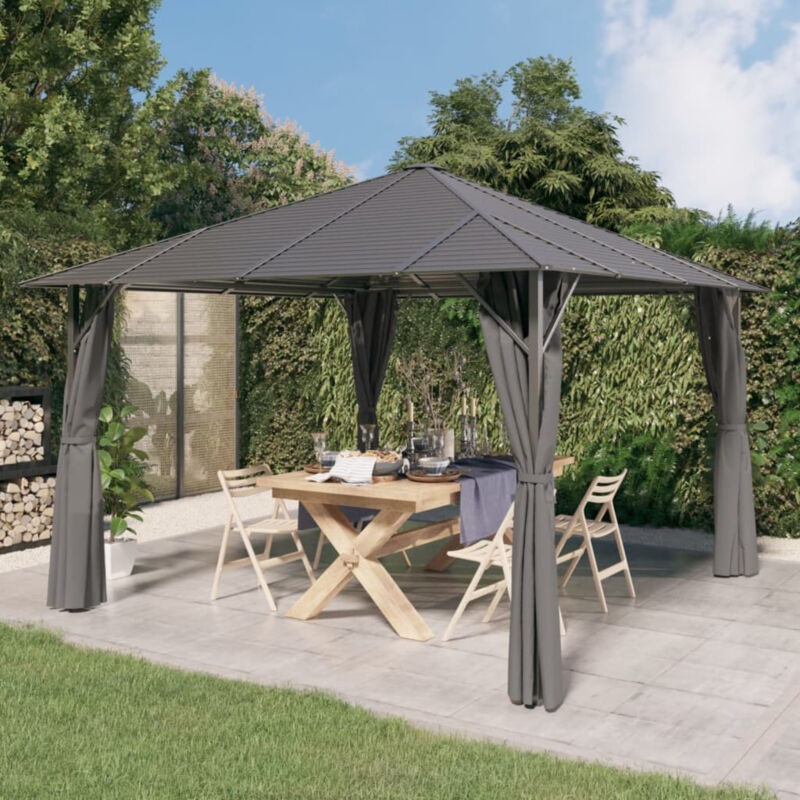
Gazebo with Sidewalls&Roof 3x3 m Anthracite X7P4
Condition New other (see details)An item in excellent, new condition with no wear. The item may be missing the original packaging or protective wrapping, or may be in the original packaging but not sealed. The item may include original accessories. The item may be a factory second (i.e. it has a small flaw that does not affect the operation of the item such as a scratch or dent). See the seller's listing for full details and description. See all condition definitionsopens in a new window or tab Seller notes “Due to courier restrictions, we can only offer shipping for the UK Mainland and (Northern) Ireland. ... “Due to courier restrictions, we can only offer shipping for the UK Mainland and (Northern) Ireland. the Channel Islands, Hebrides, Northern Isles, Isle of Man and the Upper Highlands are therefore excluded from delivery. Thanks.” Brand Unbranded/Generic MPN Does not Apply ASIN TNX21OXUGJ Type Does not Apply EAN Does not Apply
Brand: vantini18417
Category: Home & Garden > Lawn & Garden > Outdoor Living > Outdoor Structures > Canopies & Gazebos > Gazebos